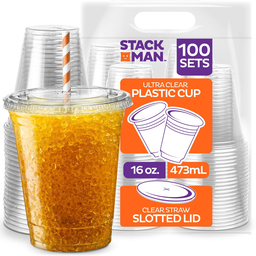
Label: plastic